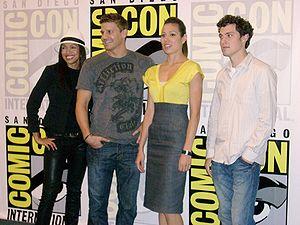
Bones est une série télévisée américaine en 246 épisodes de 42 minutes créée par Hart Hanson d'après les romans de Kathy Reichs, anthropologue judiciaire et écrivain à succès, et diffusée du 13 septembre 2005 au 28 mars 2017 sur le réseau Fox aux États-Unis et simultanément sur le réseau Global au Canada.
Tamara Taylor, née le 27 septembre 1970 à Toronto, est une actrice et mannequin canadienne.
Michaela Conlin est une actrice américaine née le 9 juin 1978 en Pennsylvanie, à Allentown.